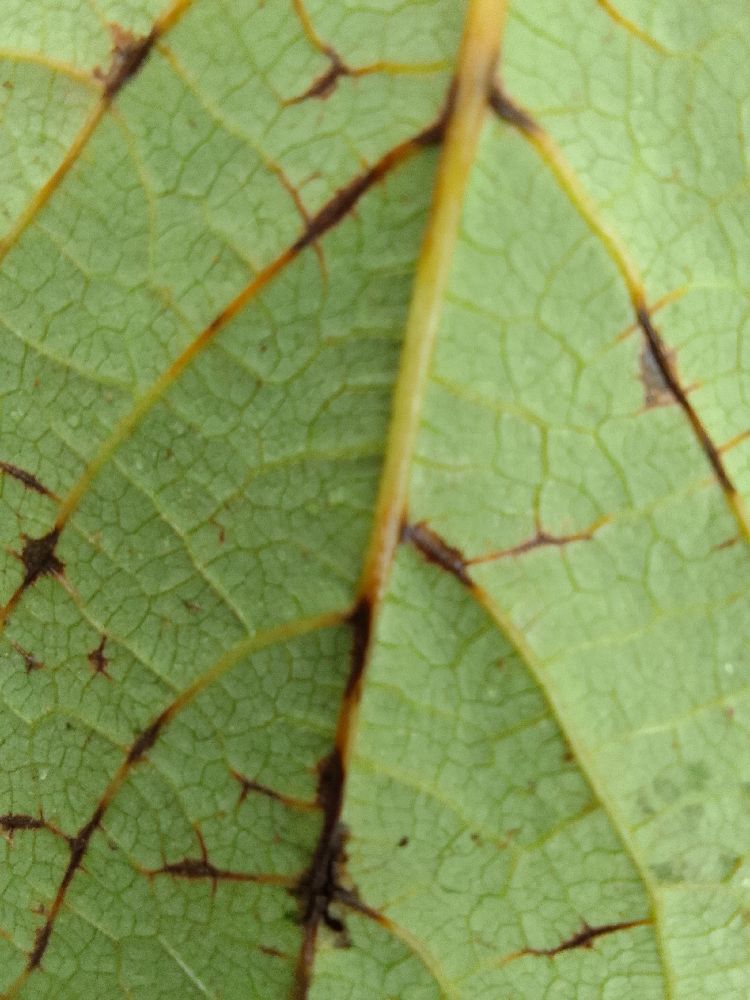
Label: anthracnose